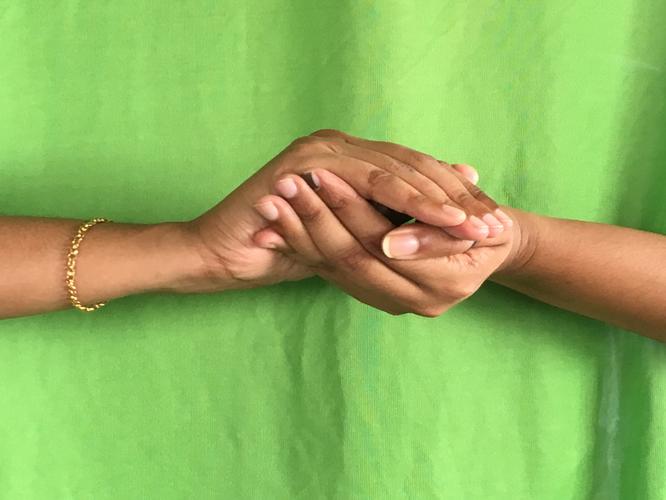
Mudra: Samputa
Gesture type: double_hand